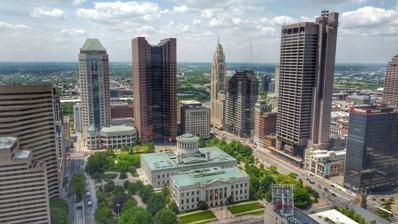
Building: Capitol Square
Country: United States of America
Year built: 1857
Public square in Columbus, Ohio For the skyscraper in Columbus, see Capitol Square (skyscraper) . Capitol Square Public square Features Lawns, sculptures, state capitol building Completion 1861 Area 10 acres (4.0 ha) Location Broad and High Streets ( Downtown Columbus ) Interactive map of Capitol Square Capitol Square is a public square in Downtown Columbus, Ohio . The square includes the Ohio Statehouse , its 10-acre (4.0 ha) Capitol Grounds, as well as the buildings and features surrounding the square. The Capitol Grounds are surrounded to the north and west by Broad and High Streets . These are the main thoroughfares of the city since its founding. They form the city's 100 percent corner . The grounds are surrounded by 3rd Street to the east and State Street to the south. The oldest building on Capitol Square, the Ohio Statehouse, is the center of the state government and roughly in the geographic center of Capitol Square, Columbus and Ohio. History The 10-acre (4.0 ha) statehouse grounds were donated by four prominent Franklinton landholders to form the new state capitol. As the city's downtown began to empty in the mid-20th century, several buildings around the square were demolished. A construction boom in downtown during the 1970s and 80s led to nearly all spaces being occupied again. Plans are to have the last empty space on 3rd Street developed by 2020. Attributes Buildings and structures Center: Ohio Statehouse , Capitol Atrium, and Senate Building High Street Vern Riffe Center for Government and the Arts Huntington Center Huntington National Bank Building Broad Street Broad & High building 8 on the Square New Hayden Building Hayden Building Rhodes State Office Tower 60 E. Broad St. (former COTA office) 62 E. Broad St. (home to the Columbus Dispatch ) 64-66 E. Broad St. Key Bank Building Third Street Trinity Episcopal Church PNC Bank Building Columbus Dispatch Building Central Ohio Federal Savings and Loan building State Street Sheraton Columbus Hotel at Capitol Square Capitol Square skyscraper Ohio Theatre Fifth Third Center Street corners Northwest: One Columbus Center Northeast: Chase Tower Southwest: National Exchange Bank building Southeast: U.S. Post Office and Courthouse Buildings formerly on Capitol Square include the Neil House hotel (three buildings which existed on the square), the Columbus Board of Trade Building , the Hartman Building and Theater , the former Columbus City Hall , former locations of the First Congregational Church and First Presbyterian Church, an early Huntington Bank , the Deshler Hotel , a prior location of the Downtown YMCA , and 5 and 7 South High Street , commercial buildings constructed c. 1840 . Public art Interactive map of notable buildings and sculptures on the Capitol Grounds of the Ohio Statehouse. Click on points for more details. This map: view talk edit Governor James A. Rhodes (1982) The Doughboy (1930) Intersect (1992) The Newsboy (2018) Ohio Holocaust and Liberators Memorial (2014) Ohio Veterans Plaza Statue of Christopher Columbus ( c. 1890 –1892) The Spirit of '98 (1928) These Are My Jewels (1893) William McKinley Monument (1907) former: Dr. Samuel Mitchel Smith and Sons Memorial Fountain (1880) Tourism As the center of downtown Columbus, the square gets a high number of residents and visitors. Programs for tourists include the Columbus Art Walk's Capitol Square tour, taking visitors around historical and architectural sites, sculptures and other landmarks. Events Protests Capitol Square has been the location of many protests held in the city. Recent protests included the Ohio's stay-at-home order in the COVID-19 pandemic and the handling of the murder of George Floyd . Riots and protests over George Floyd took place in the city , centered on the square from May 28 into July, with early violent protests leading to damaged storefronts across downtown Columbus, with graffiti, trash and looting around much of downtown. Gallery 1872 bird's eye view facing northeast The square facing southeast in 1893 Capitol Square facing northwest, 1936 See also Columbus Civic Center Capitol Square Review & Advisory Board v. Pinette References